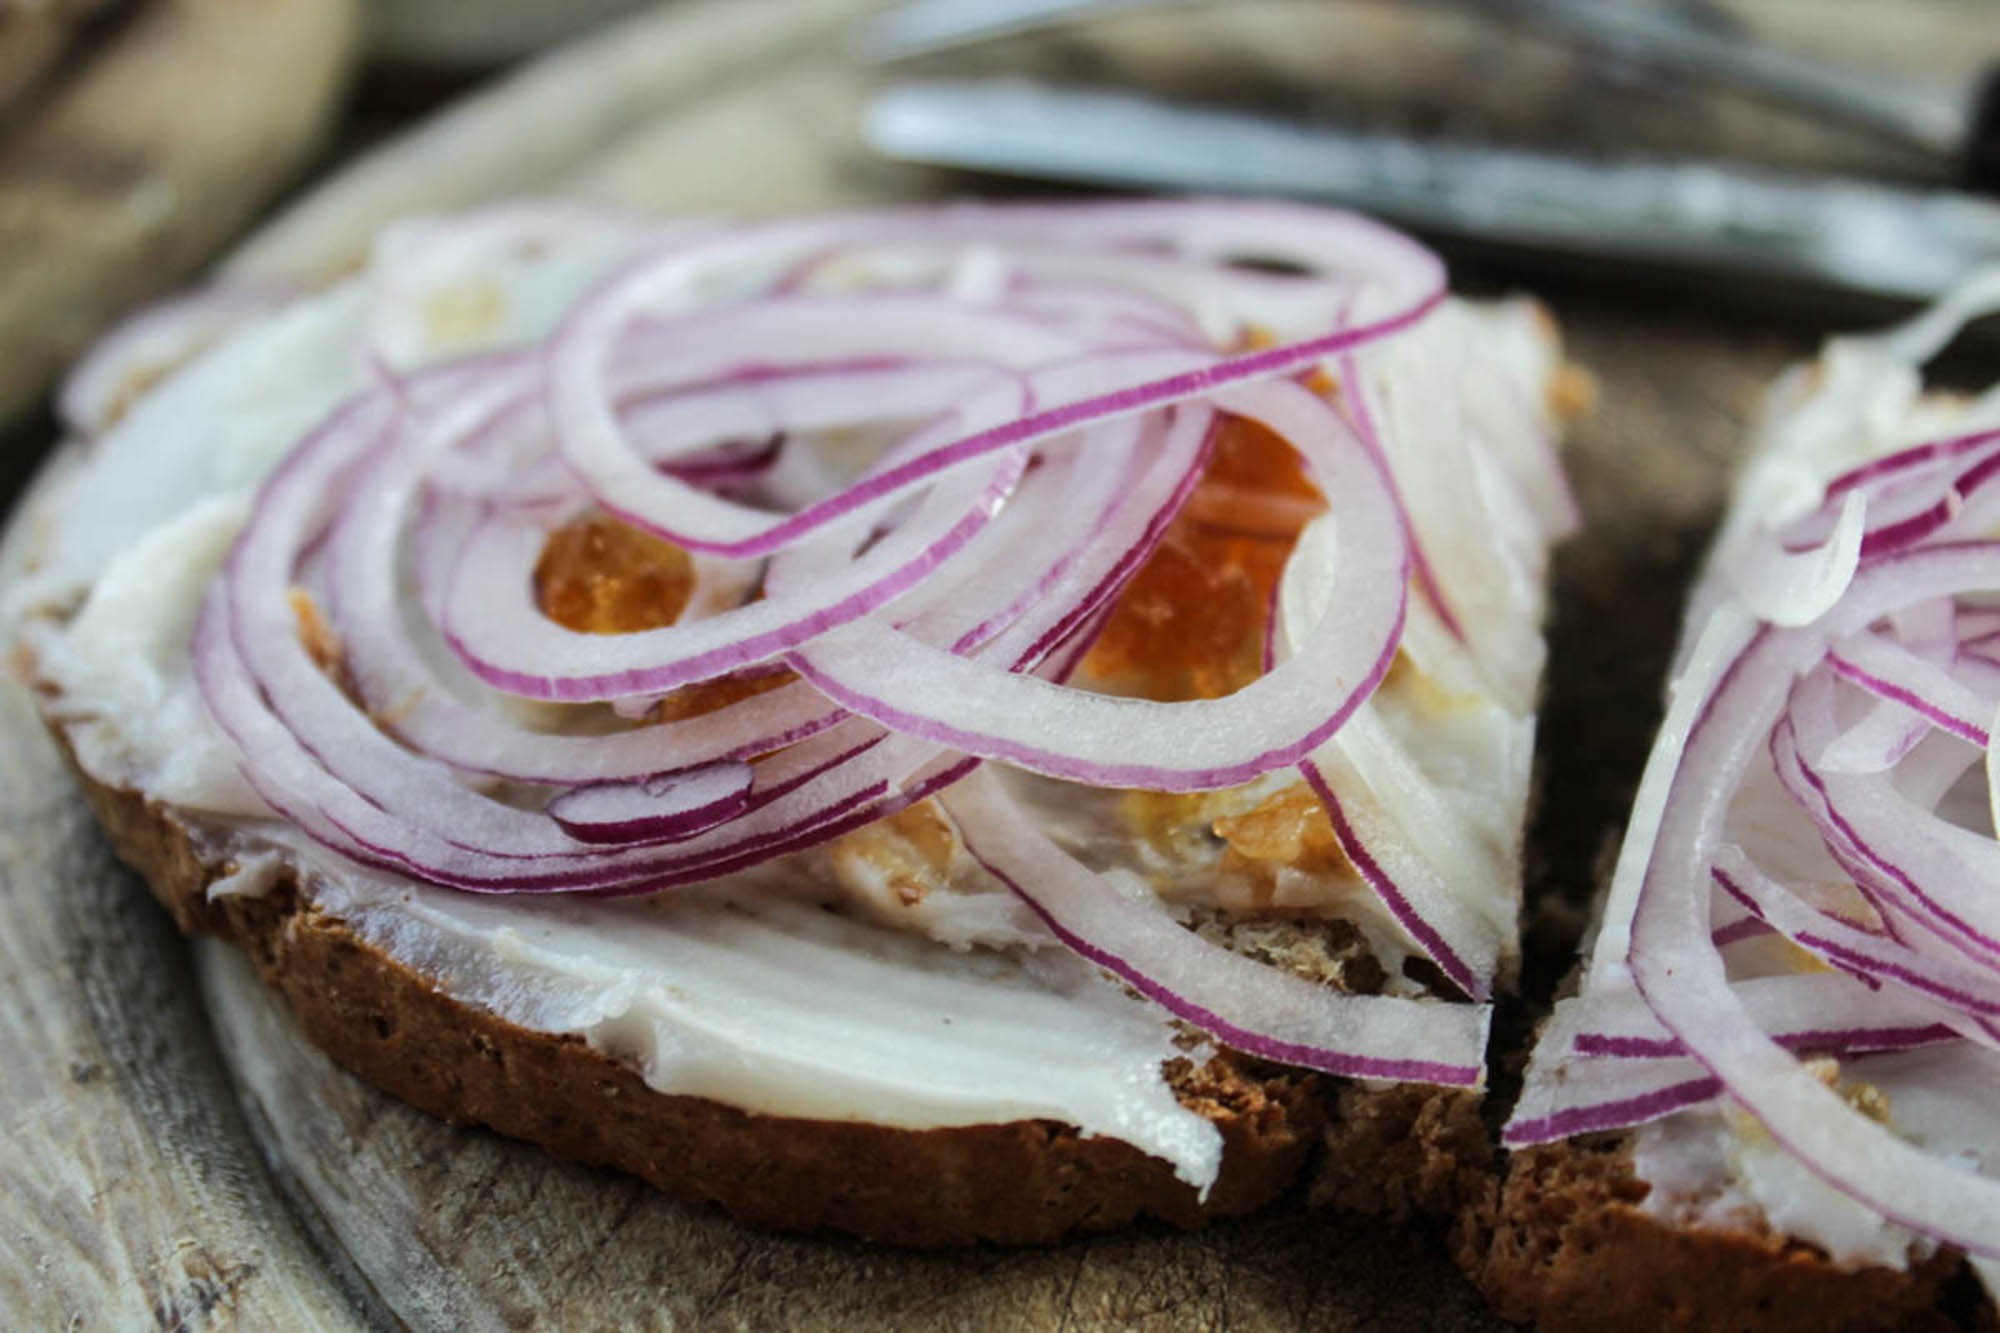
dish, meal, food, produce, vegetable, breakfast, baking, snack, dessert, bread, sandwich, icing, enjoy, substantial, gastronomy, flavor, vespers, sausage presentation, jause, wurstplatte, lard bread